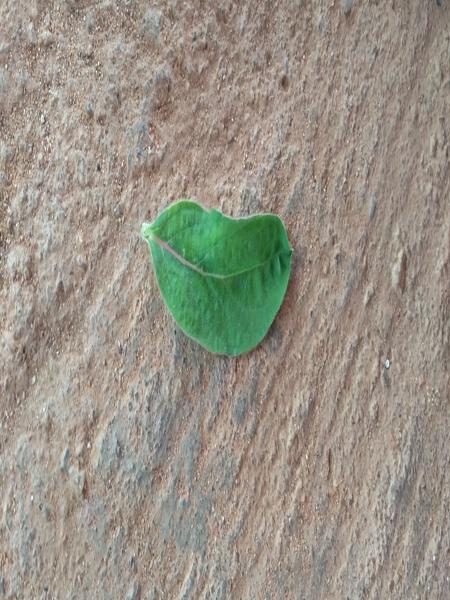
Plant: Globe Amarnath